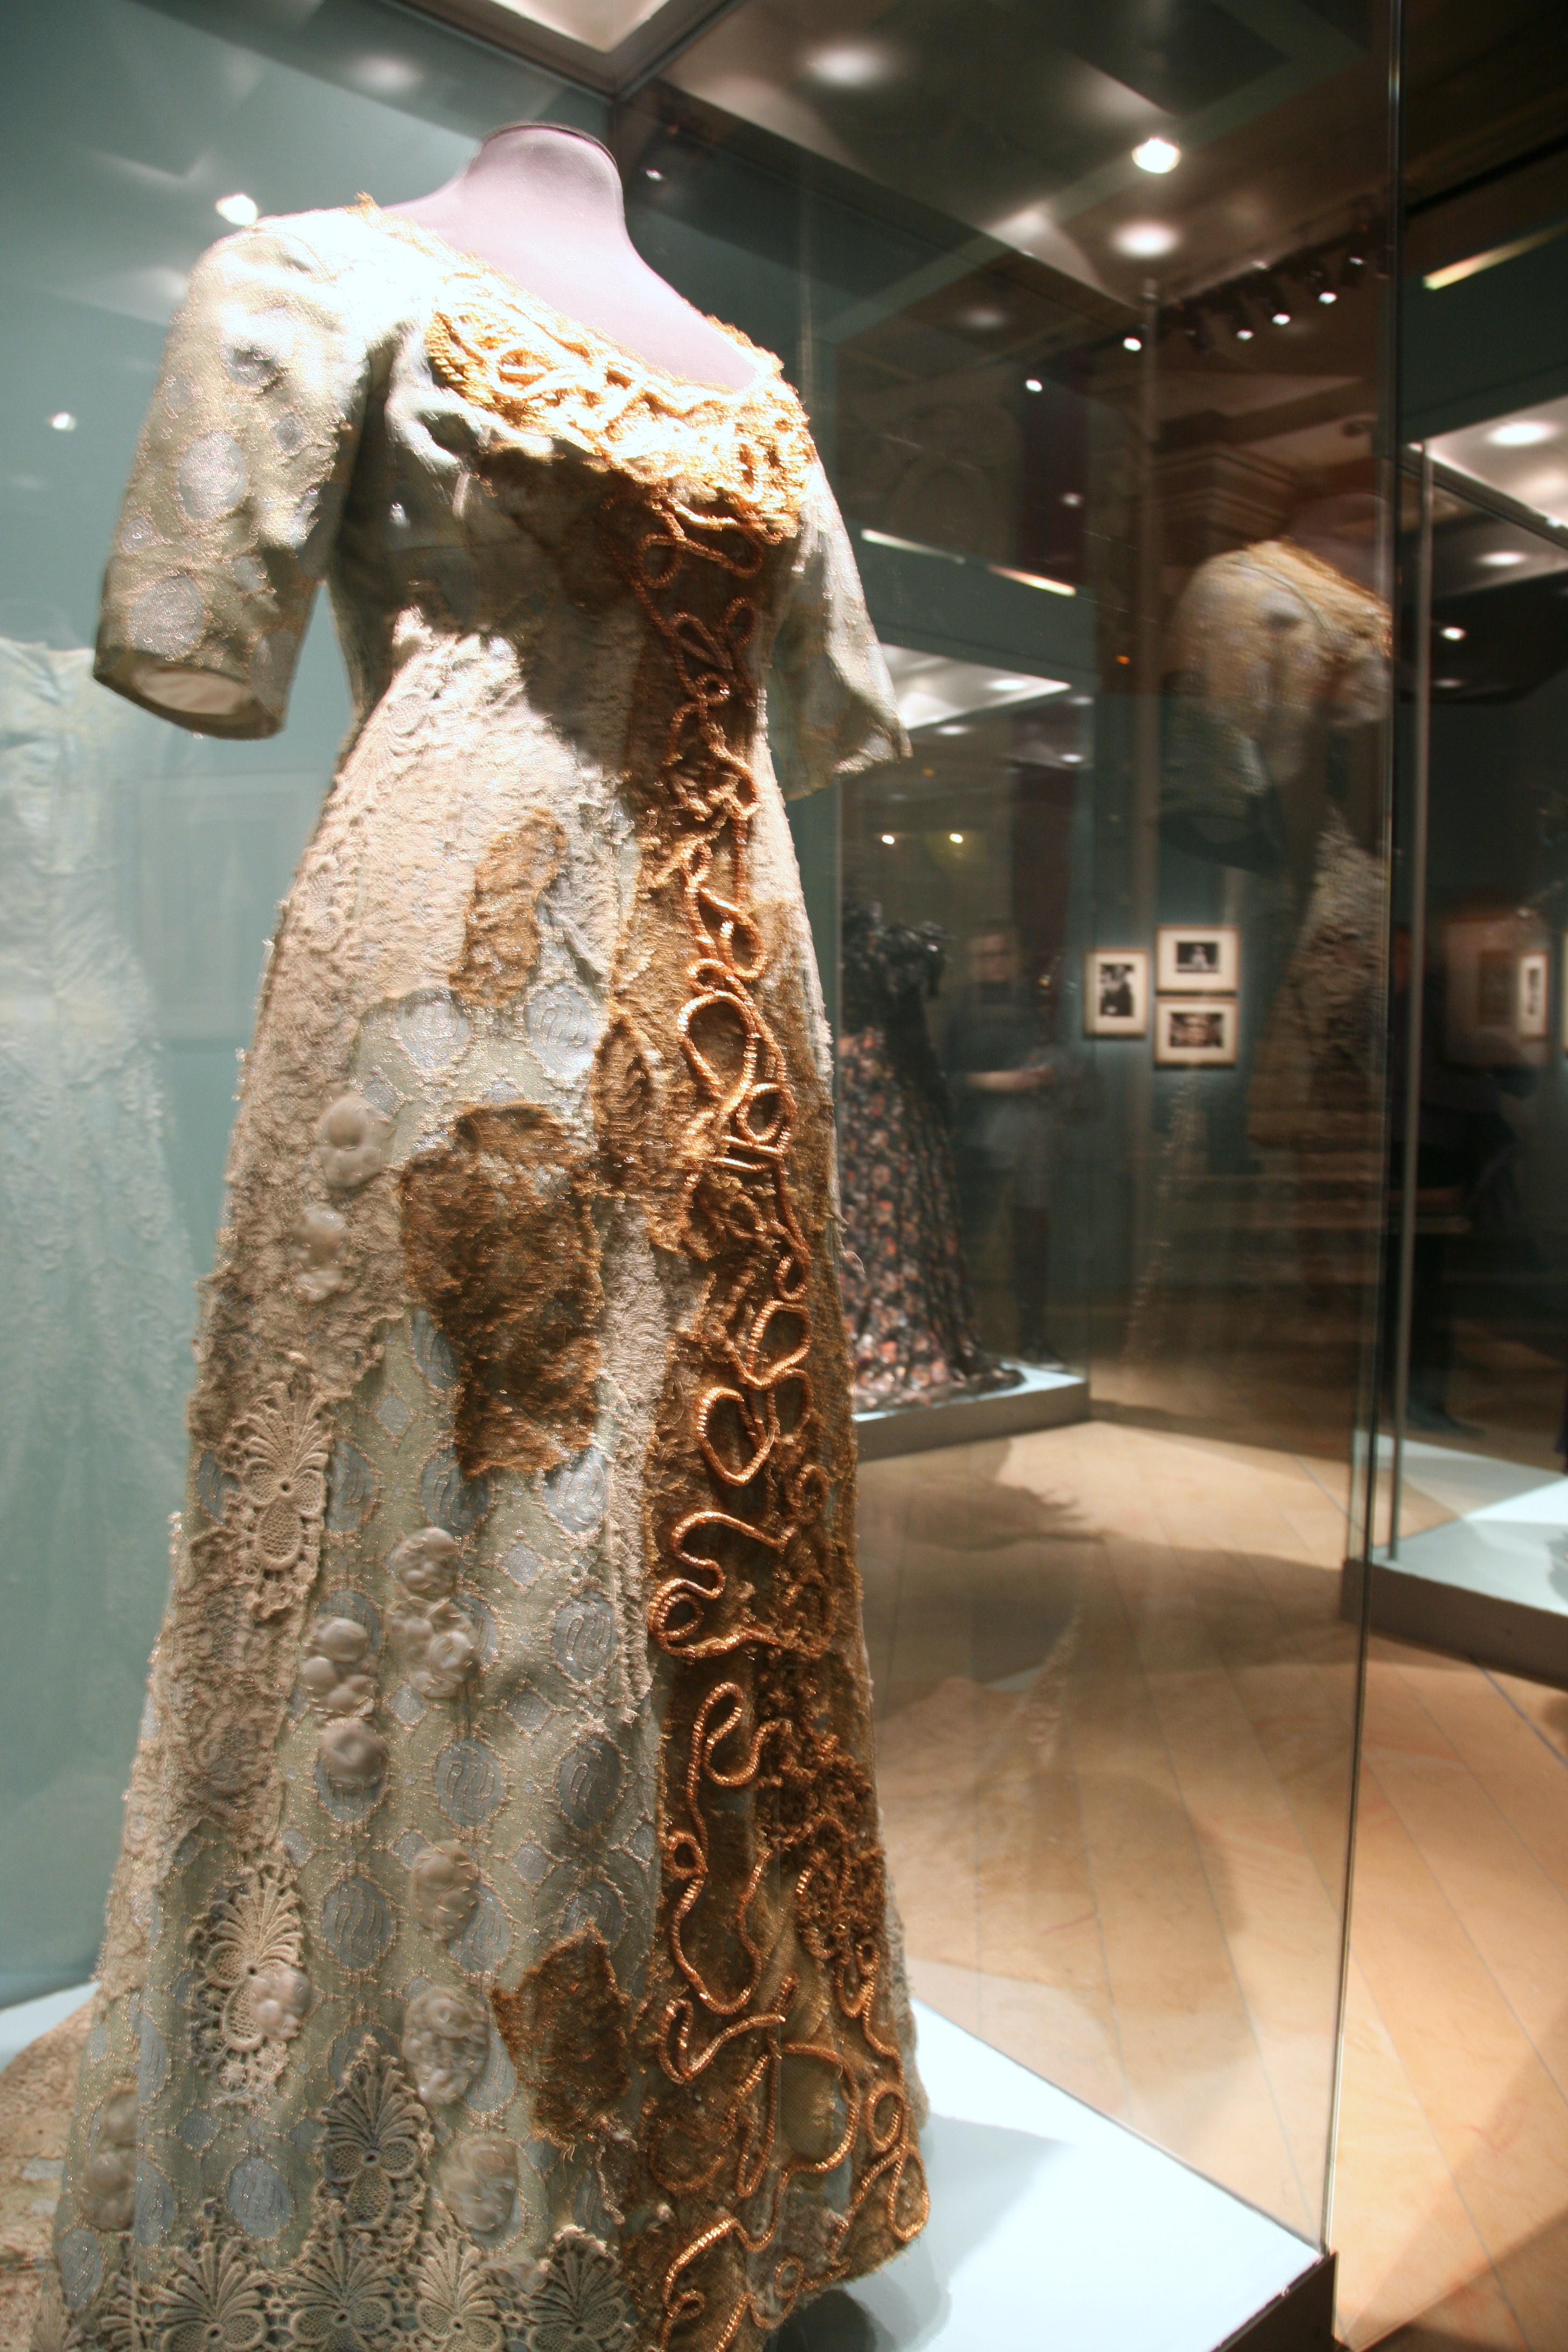
paris, opera, fashion, clothing, sculpture, art, exposition, dress, design, bnf, tourist attraction, carving, exhibition, palaisgarnier, operadeparis, liebermann, rolfliebermann, biblioth quenationaledefrance, display window, ancient history